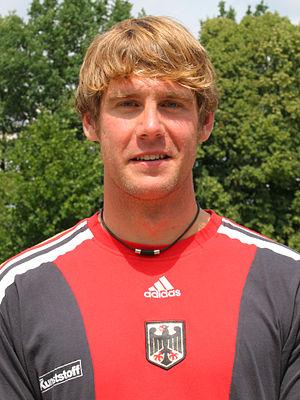
Marco Herszel, né le 2 juin 1979 à Schönebeck, est un kayakiste allemand pratique la course en ligne qui a disputé des compétitions dans les débuts des années 2000.